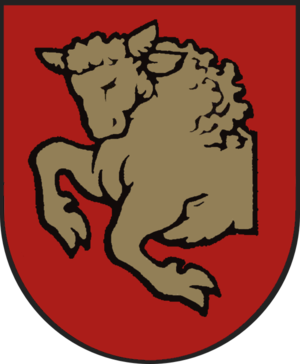
Aars Kommune
Aars Kommune i Nordjyllands Amt blev dannet ved kommunalreformen i 1970. Ved strukturreformen i 2007 indgik den sammen med Farsø Kommune, Løgstør Kommune og det meste af Aalestrup Kommune i Vesthimmerlands Kommune, hvor Aars også er kommunesæde.